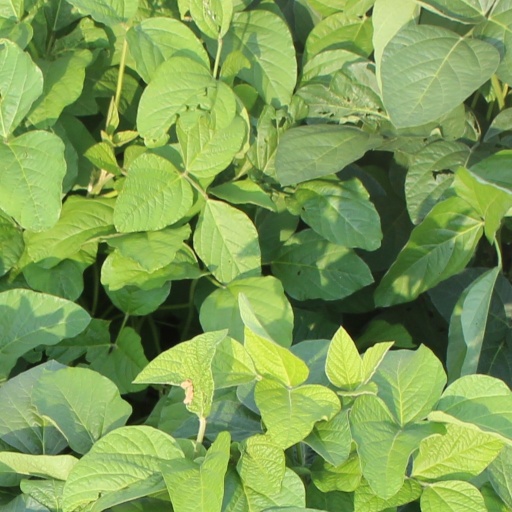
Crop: soybean